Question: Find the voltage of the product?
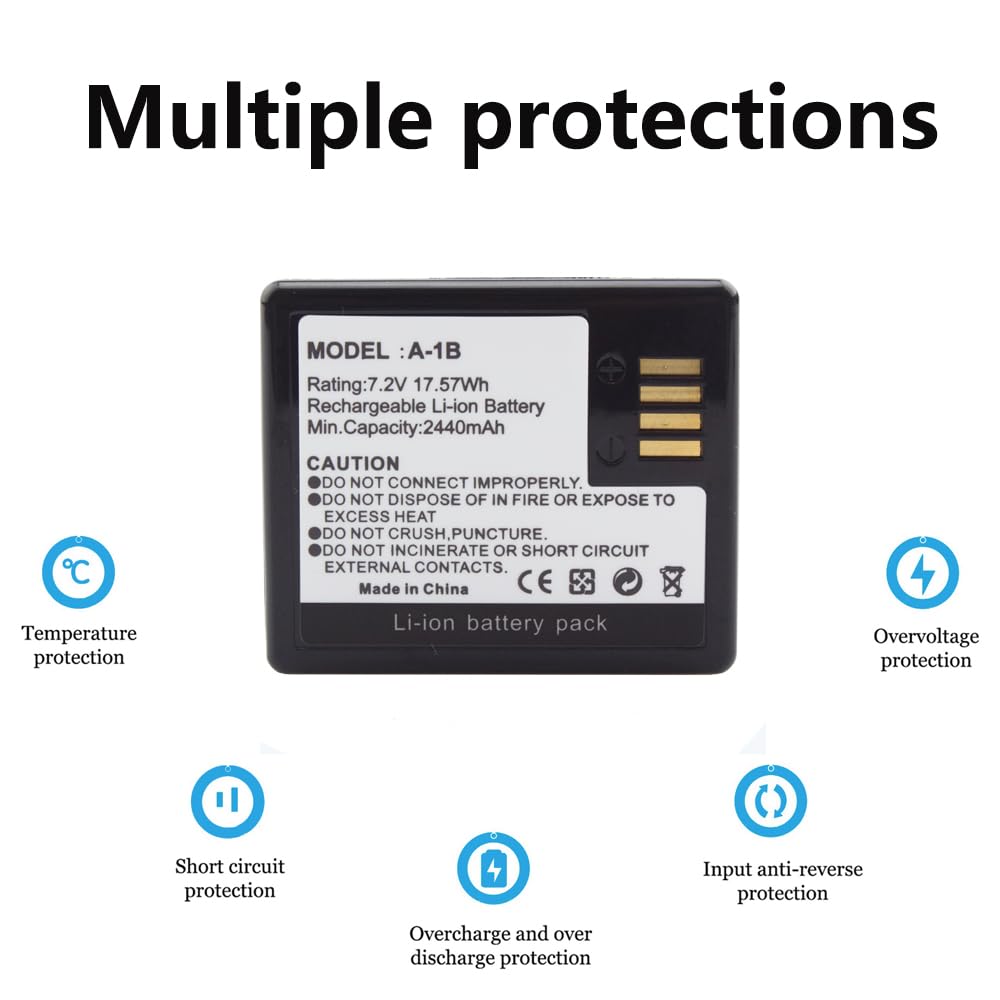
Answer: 7.2 volt